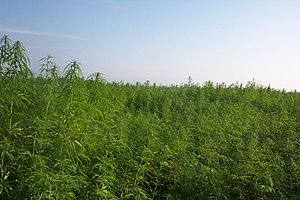
Culture de chanvre industriel pour les fibres et les graines.
L’Alsace est une région culturelle et historique de l’est de la France à la frontière avec l'Allemagne et la Suisse. Ses habitants sont appelés les Alsaciens.